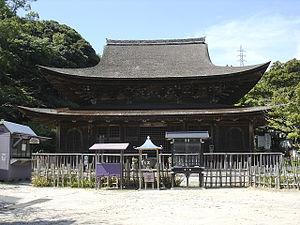
Le zenshūyo est un style d'architecture bouddhiste japonais dérivé de l'architecture de la dynastie Song chinoise. Nommé d'après la secte zen du bouddhisme qui l'a apporté au Japon, ce style apparaît à la fin du VIIᵉ siècle ou au début du XIIIᵉ siècle. Avec le wayō et le daibutsuyō, c'est l'un des trois styles les plus importants développés par le bouddhisme japonais sur la base de modèles chinois. Jusqu'à la Seconde Guerre mondiale, ce style était appelé karayō mais, à l'instar du style daibutsuyō, il a été rebaptisé par Ōta Hirotarō, un universitaire du XXᵉ siècle. Ses caractéristiques les plus typiques sont une présentation plus ou moins linéaire du shichidō garan, des portes à panneaux attachées à des charnières, des tokyō entre les colonnes, des fenêtres en ogive, des chevrons à l'arrière, des ornements appelés kibana et des toits recourbés décoratifs.
L'architecture bouddhiste japonaise désigne l'architecture des temples bouddhistes au Japon, consistant en variantes mises au point localement de styles architecturaux nés en Chine. Après l'arrivée du Bouddhisme de Corée au VIᵉ siècle, un effort a été initialement fait pour reproduire les bâtiments d'origine aussi fidèlement que possible, mais des versions locales des styles continentaux se sont progressivement développés, à la fois pour répondre aux goûts japonais et afin de résoudre les problèmes posés par la météo locale, plus pluvieuse et humide qu'en Chine. Les premières sectes bouddhistes sont les six sectes de Nara, Nanto Rokushū, suivies durant l'époque de Heian par les sectes Kyoto, Shingon et Tendai. Plus tard, durant l'époque de Kamakura, apparaissent à Kamakura la secte Jōdo et la secte vernaculaire Nichiren Shū. À peu près à la même époque, le Bouddhisme Zen arrive de Chine, influençant fortement toutes les autres sectes de plusieurs façons, y compris en architecture. La composition sociale des adeptes du Bouddhisme change aussi radicalement avec le temps.
Le terme « trésor national » est utilisé au Japon depuis 1897 pour désigner les biens les plus précieux du patrimoine culturel du Japon bien que la définition et les critères aient changé depuis la création du terme. Les bâtiments des temples bouddhistes de cette liste ont été classés Trésors nationaux du Japon quand la loi pour la protection des biens culturels est entrée en vigueur le 9 juin 1951. Les pièces sont choisies par le ministère de l'Éducation, de la Culture, des Sports, des Sciences et de la Technologie sur le fondement de leur « valeur artistique ou historique particulièrement élevée ». Cette liste présente 152 entrées de bâtiments de temples Trésors nationaux de la fin du VIIᵉ siècle classique au début de l'époque d'Edo moderne du XIXᵉ siècle. Le nombre d'édifices répertoriés dans cette liste est supérieur à 152, parce que, dans certains cas, des groupes de bâtiments liés entre eux sont réunis pour former une seule entrée. Les structures comprennent des bâtiments principaux tels que le kon-dō, le hon-dō, le butsuden, des pagodes, des portes, un beffroi, des couloirs et d'autres bâtiments et édifices qui font partie d'un temple bouddhiste.
Le Kinzan Kōzan-ji est un temple bouddhiste de la secte Rinzai situé à Shimonoseki, préfecture de Yamaguchi au Japon. Il a été fondé par Kyoan Genjaku en 1327.